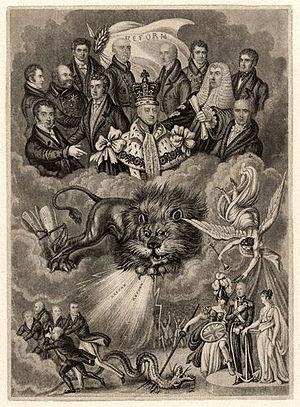
Guillaume IV, né William Henry le 21 août 1765 au palais de Buckingham et mort le 20 juin 1837 au château de Windsor, comte de Munster et duc de Clarence et de St-Andrews en 1789, est roi du Royaume-Uni de Grande-Bretagne et d'Irlande et de Hanovre du 26 juin 1830 jusqu'à sa mort.
Ernest-Auguste Iᵉʳ, duc de Cumberland et Teviotdale et roi de Hanovre, est né le 5 juin 1771 au palais de Buckingham, à Londres, et mort le 18 novembre 1851 à Hanovre. Membre de la famille royale britannique, Ernest-Auguste Iᵉʳ règne sur le royaume de Hanovre du 20 juin 1837 à sa mort.